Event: Nepal Earthquake
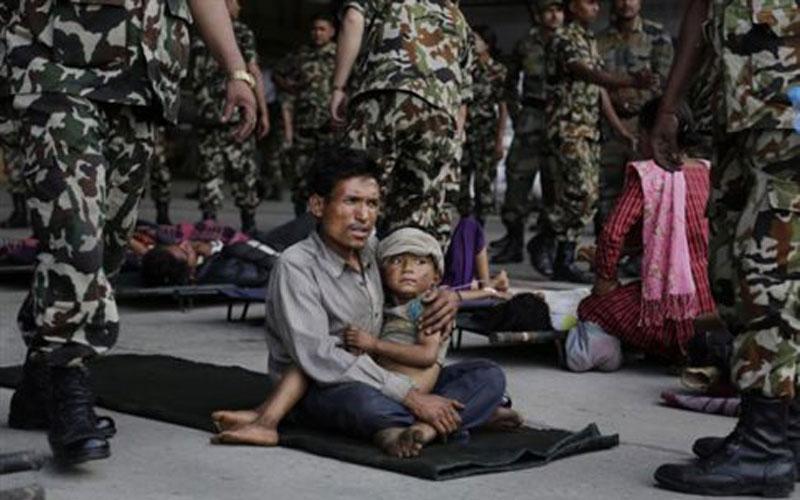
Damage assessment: no_damage